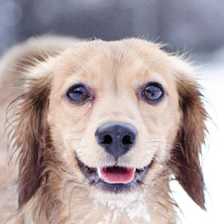
Label: animals